Michael Pacher

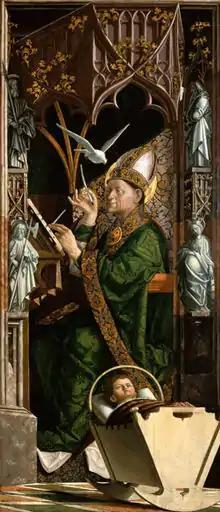
Altarpiece of the Church Fathers right panel showing Saint Ambrose, 1471–75, Alte Pinakothek, Munich

Michael Pacher ( 1435 – August 1498) was a painter and sculptor from Tyrol active during the second half of the fifteenth century. He was one of the earliest artists to introduce the principles of Renaissance painting into Germany. Pacher was a comprehensive artist with a broad range of sculpting, painting, and architecture skills producing works of complex wood and stone. He painted structures for altarpieces on a scale unparalleled in North European art.